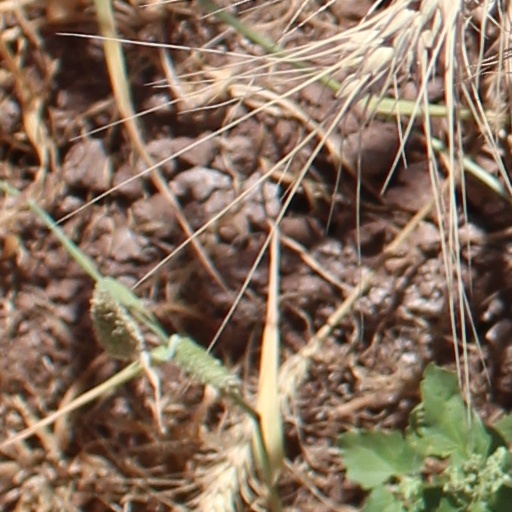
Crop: wheat